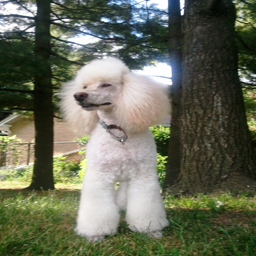
weight and height of a poodle